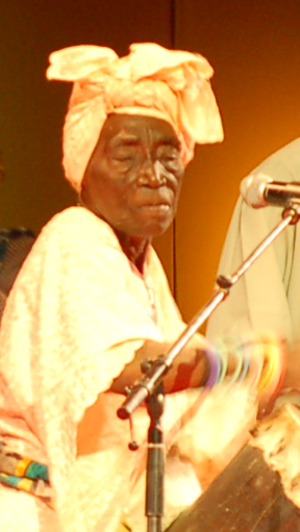
Bi Kidude est le nom de scène de Fatuma binti Baraka, chanteuse de taarab originaire du Zanzibar, née aux alentours de 1910 et morte le 17 avril 2013.